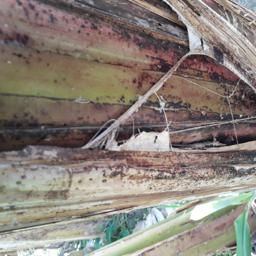
Label: PSEUDOSTEM WEEVIL